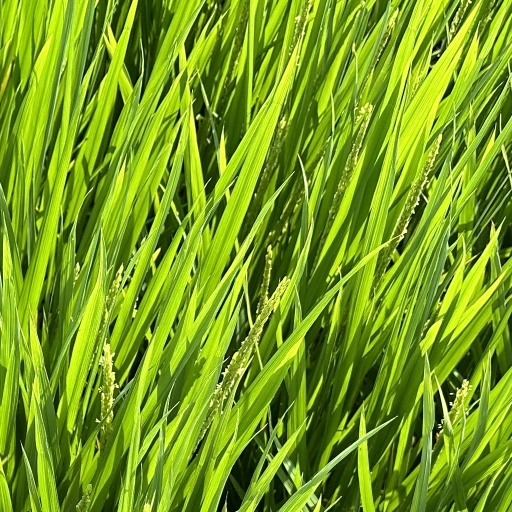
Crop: rice